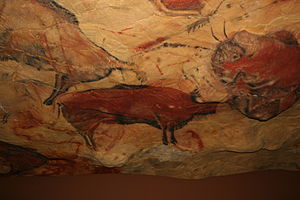
Deutsches Museum / Historie
Reproduktion af vægmalerierne i Altamira på Deutsches Museum.
Deutsches Museum i München, Tyskland, er verdens største museum tilegnet teknologi og videnskab, med omkring 1,5 million besøgende hvert år og 28.000 udstillede genstande fra 50 grene indenfor videnskab og teknologi. Museumet blev grundlagt den 28. juni 1903 ved et møde i Verein Deutscher Ingenieure på initativ af Oskar von Miller. Museets fulde navn er Deutsches Museum von Meisterwerken der Naturwissenschaft und Technik. Det er det største museum i München.